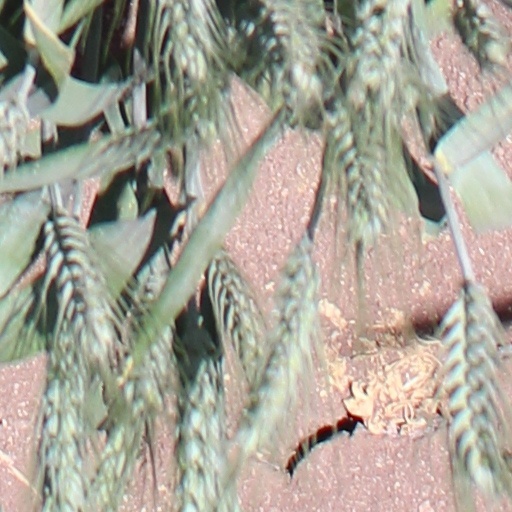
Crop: wheat